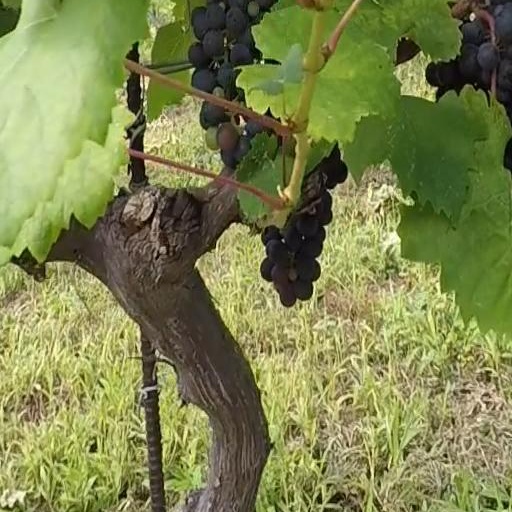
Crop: grape